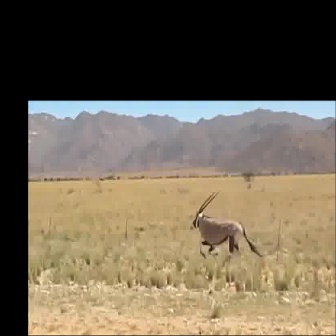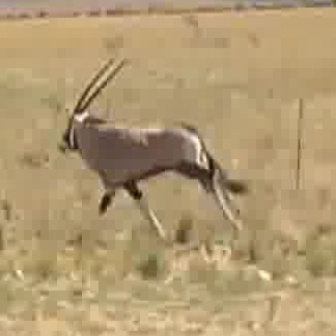
  Please identify the target specified by the bounding box [189,190,264,265] in the first image and locate it in the second image. Return the coordinates in [x_min,y_min,x_max,y_max] format.
Answer: [54,54,250,250]